Toxungen

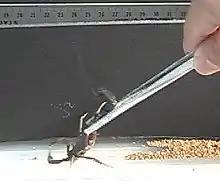
Experimentally induced toxungen spraying by the scorpion "Parabuthus transvaalicus".

A toxungen comprises a secretion or other bodily fluid containing one or more biological toxins that is transferred by one animal to the external surface of another animal via a physical delivery mechanism with or without direct contact between the secreting animal and the victim. Toxungens can be delivered through spitting, spraying, or smearing. As one of three categories of biological toxins, toxungens can be distinguished from poisons, which are passively transferred via ingestion, inhalation, or absorption across the skin, and venoms, which are delivered through a wound generated by direct contact in the form of a bite, sting, or other such action. Toxungen use offers the evolutionary advantage of delivering toxins into the target's tissues without the need for physical contact. Animals that deploy toxungens are referred to as "toxungenous".